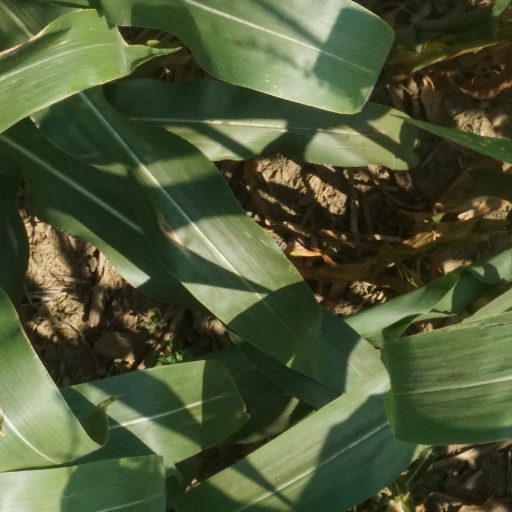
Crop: maize; corn